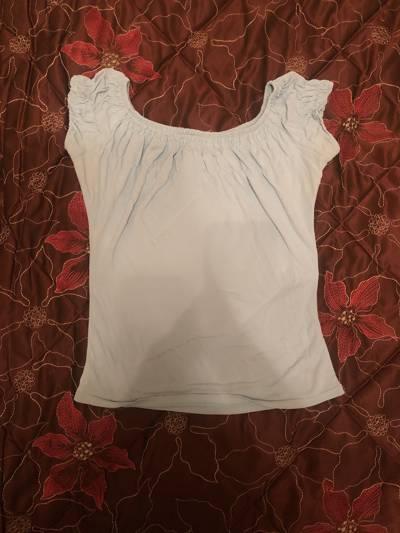
Waste category: clothes